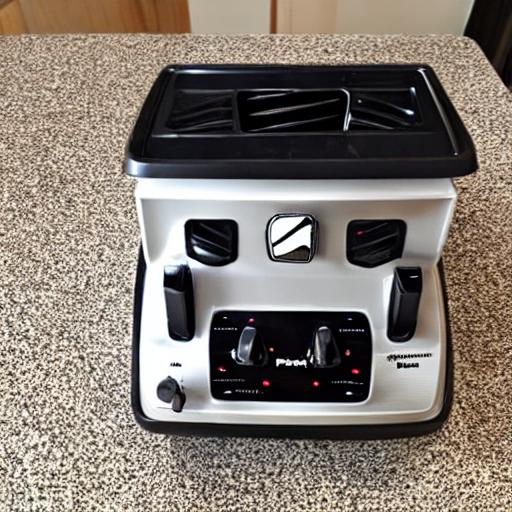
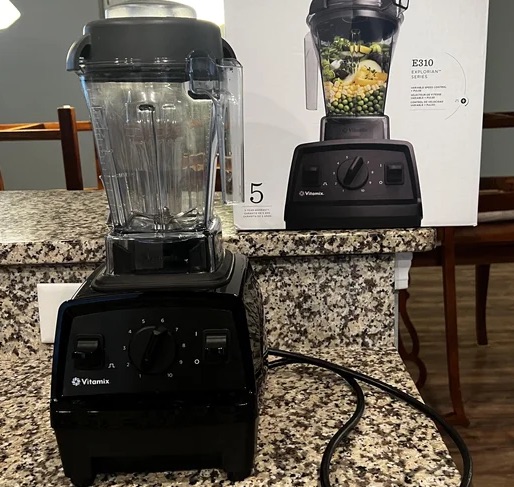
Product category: items_blender
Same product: no